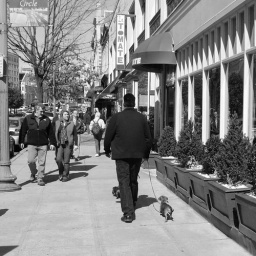
wiener dogs in black and white